Pole of inaccessibility

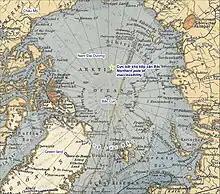
Northern pole of inaccessibility

The northern pole of inaccessibility, sometimes known as the Arctic pole, is located on the Arctic Ocean pack ice at a distance farthest from any landmass. The original position was wrongly believed to lie at 84°3′N 174°51′W. It is not clear who first defined this point, but it may have been Sir Hubert Wilkins, who wished to traverse the Arctic Ocean by aircraft in 1927. He was finally successful in 1928. In 1968 Sir Wally Herbert came very close to reaching what was then considered to be the position by dogsled, but by his own account, "Across the Top of the World", did not make it due to the flow of sea ice. In 1986, an expedition of Soviet polar scientists led by Dmitry Shparo claimed to reach the original position by foot during a polar night.